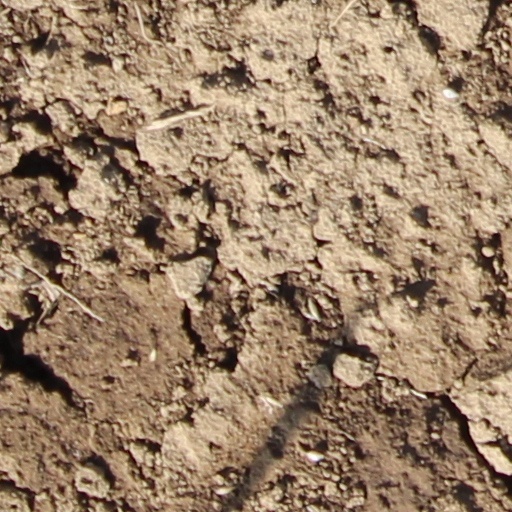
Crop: wheat